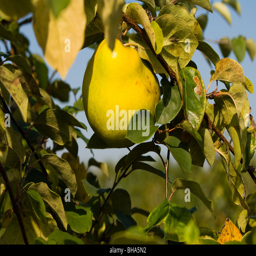
biological species growing in an orchard .